Giuseppe Mulè

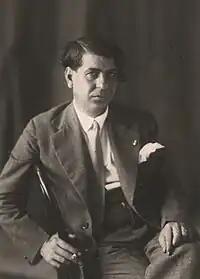
Giuseppe Mulè

Giuseppe Mulè (28 June 1885, Termini Imerese - 10 September 1951, Rome) was an Italian composer and conductor. His output includes numerous symphonic works and chamber works, incidental music for the stage, 7 operas, 5 film scores, and an oratorio. His work is characterized by its use of Italian folk melodies, verismo, and a tritone-inflected melodic style.